Friedrich Bouterwek

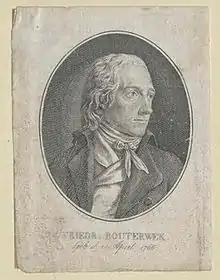
Friedrich Bouterwek.

Friedrich Ludewig Bouterwek (15 April 1766 – 9 August 1828) was a German philosopher and critic, born to a mining director at Oker, Electorate of Saxony; today a district of Goslar in Lower Saxony.